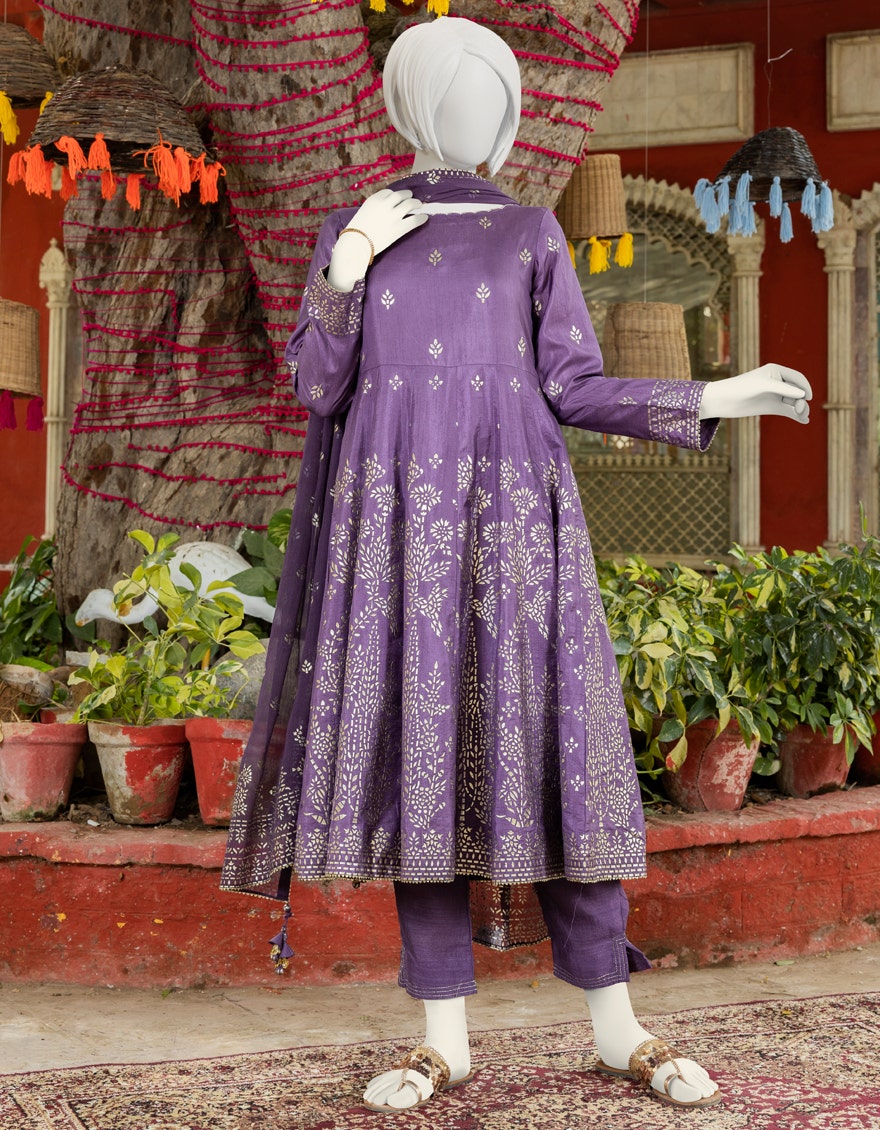
purple kashmir embroidered salwar